Mitsubishi SUP

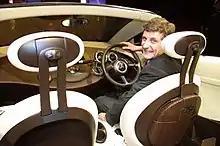
Olivier Boulay at the wheel of the SUP cabriolet.

The Mitsubishi SUP is a concept car developed by Mitsubishi Motors in 2001, first exhibited as a hardtop at the 35th Tokyo Motor Show in 2001, and later at the 2002 North American International Auto Show and Geneva Motor Show as a Mitsubishi SUP Cabriolet. The name SUP stands for "Sports Utility Pack", with Mitsubishi claiming that it was designed "for nature lovers who are...happy using hi-tech gadgets and gizmos Monday to Friday; then out for a bunch of fun communing with nature at weekends and holidays."